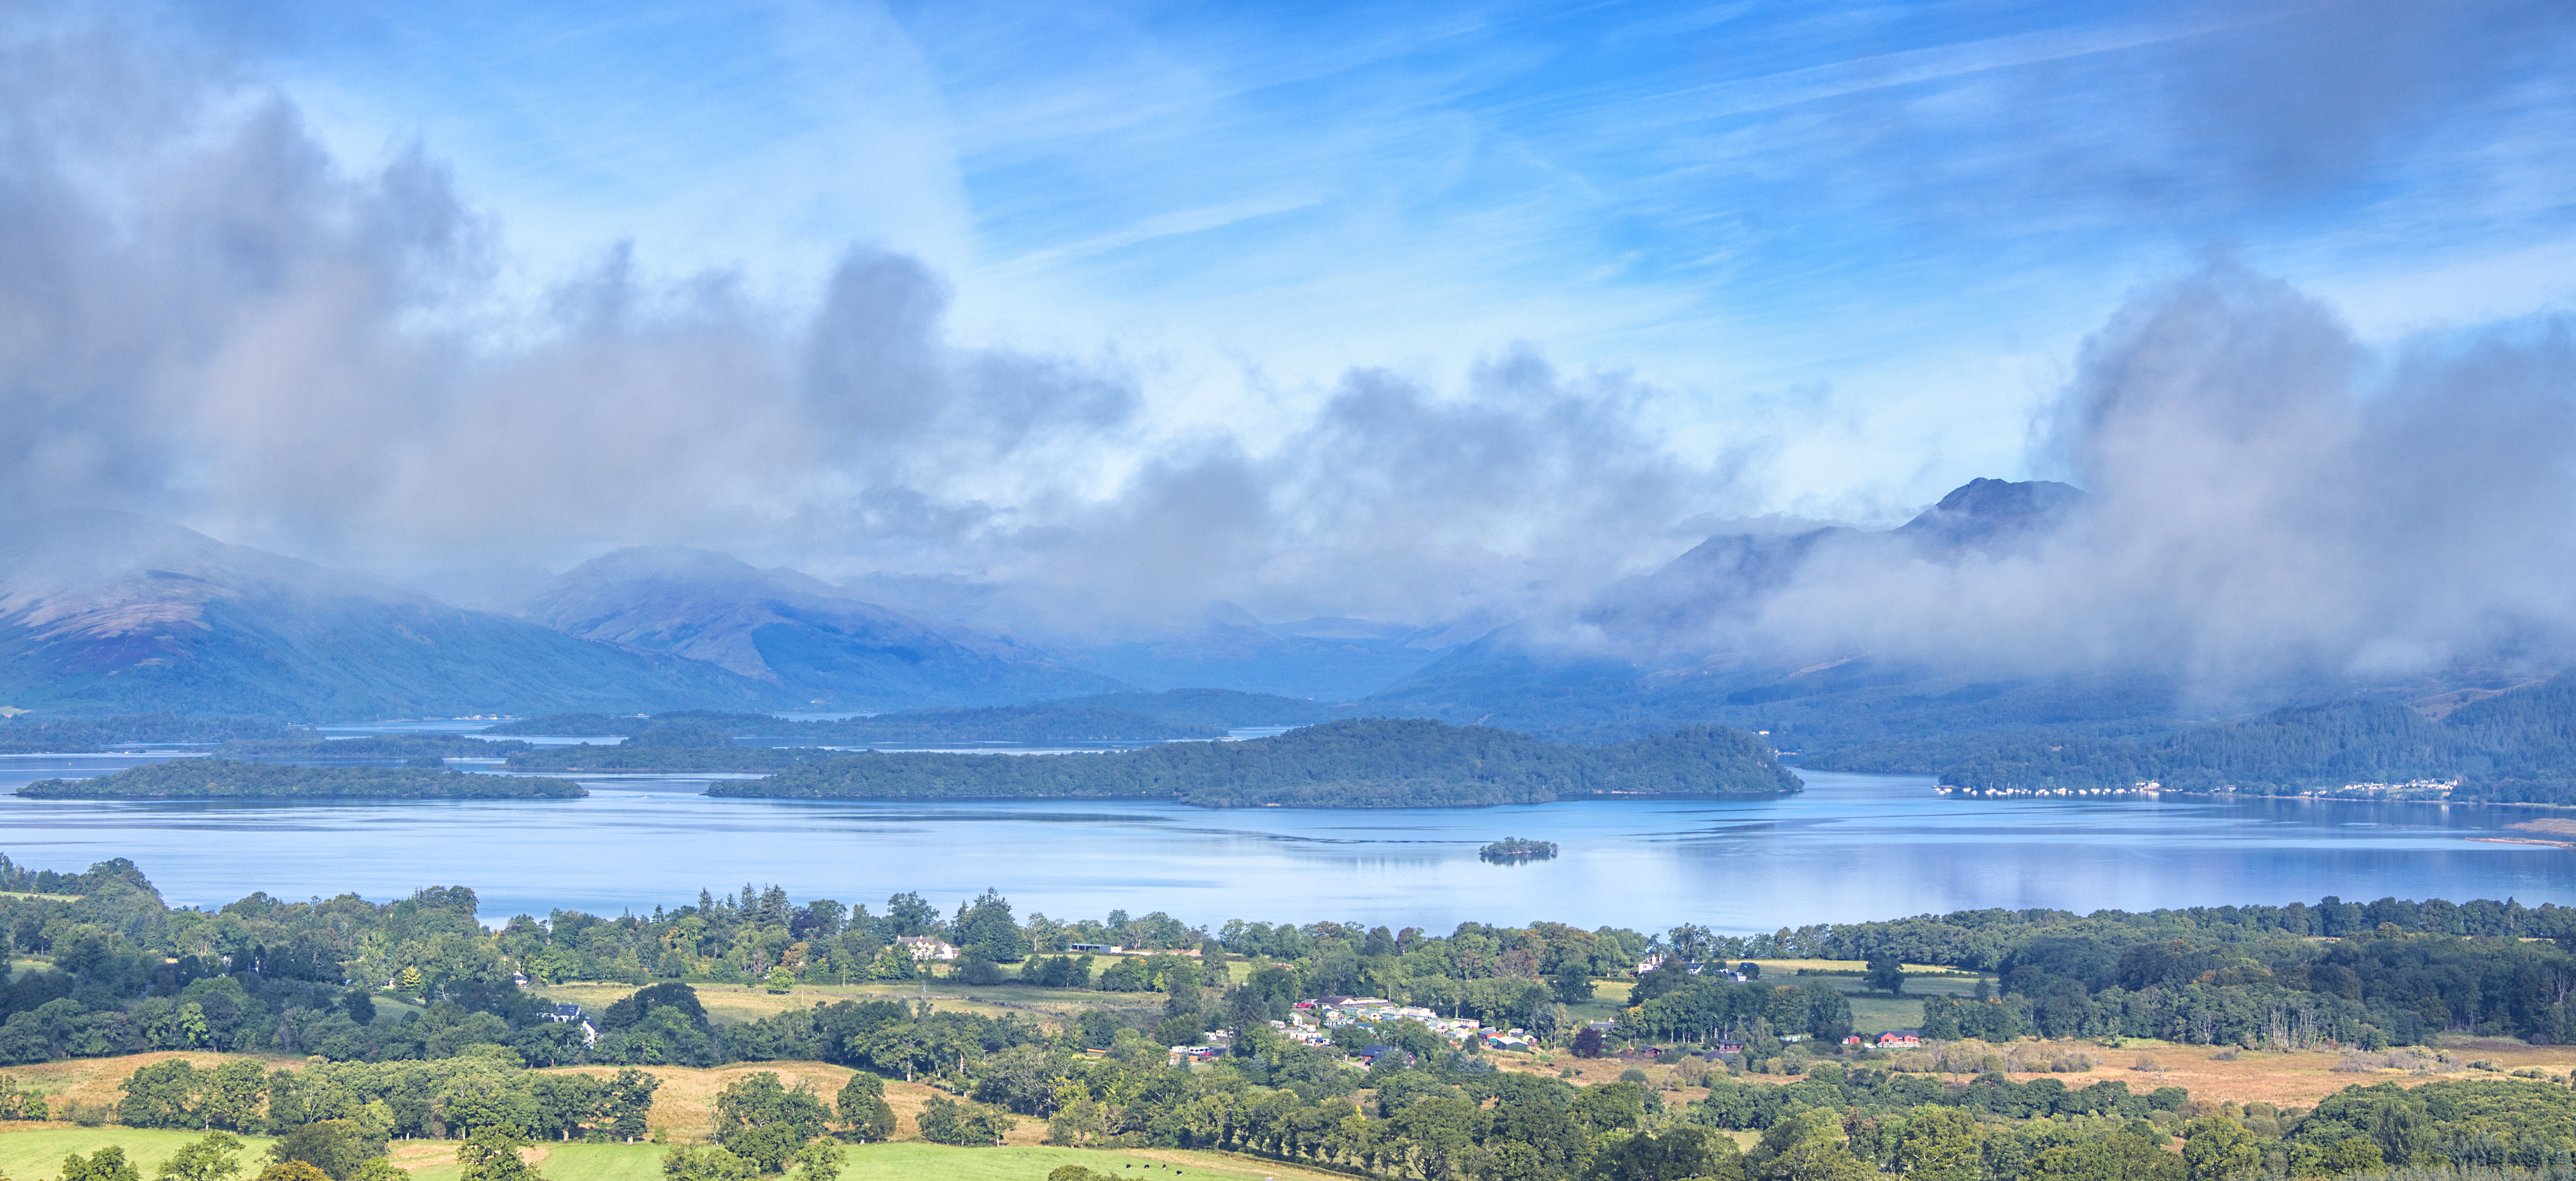
landscape, sea, nature, horizon, mountain, cloud, sky, morning, hill, lake, dawn, mountain range, panorama, reflection, plain, plateau, scotland, loch, lochlomond, benlomond, gartocharn, atmospheric phenomenon, computer wallpaper